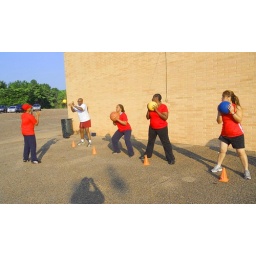
Their back against wall I side shuffle down the line while tossing and receiving balls of various weights.